Pete Astudillo

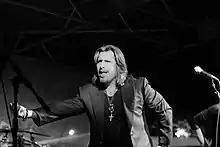
Pete Astudillo during a concert in Laredo, Texas in 2016.

Pedro Astudillo (born on December 1, 1963), is an American singer-songwriter, record producer, and dancer. Referred to as "the Latino Babyface" by "The Daily Journal", he is credited as a key figure behind Selena's signature music style. Astudillo wrote or collaborated on some of the most popular Tejano music songs of the 1990s and was inducted into the Tejano Roots Hall of Fame in 2019. His impact on the United States Latin music scene lies in his role as a songwriter collaborator, according to "Billboard" magazine.